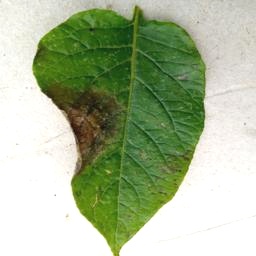
Etiqueta: Late Blight